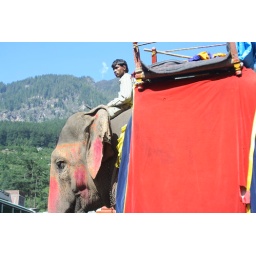
elephant in manali bus station 2